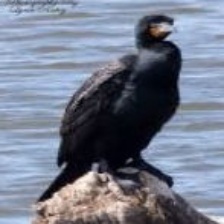
Species: DOUBLE BRESTED CORMARANT
Scientific name: PHALACROCORAX AURITUS